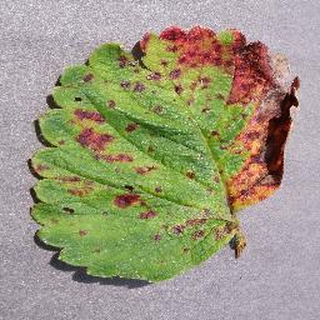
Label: strawberry_leaf_scorch